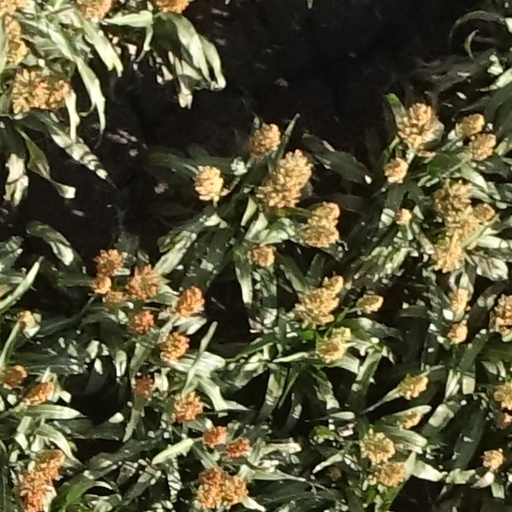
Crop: sorghum